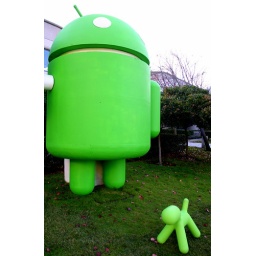
There's a giant android and his dog in front of the building where I work.